Traditional patterns of Korea

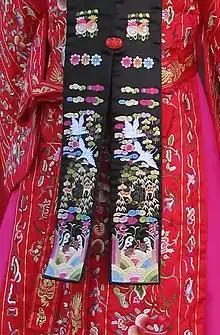
This pattern shown in the garment shows the ten traditional symbols of longevity(十長生). All 10 symbols are used in the pattern: sun, mountain, stone, cloud, fine tree, crane, elixir plant, turtle, dear-.

The use of interlocking circles, Chilbo-mun (칠보문), to form a geometric pattern dates in Korean history at least as far back as the Goryeo period. This same pattern can also be found in Japan where it is called Shippo-tsunagi aka seven treasures. Modern Korean potters, like Shin Sang-ho, have utilized this repeating pattern in double openwork